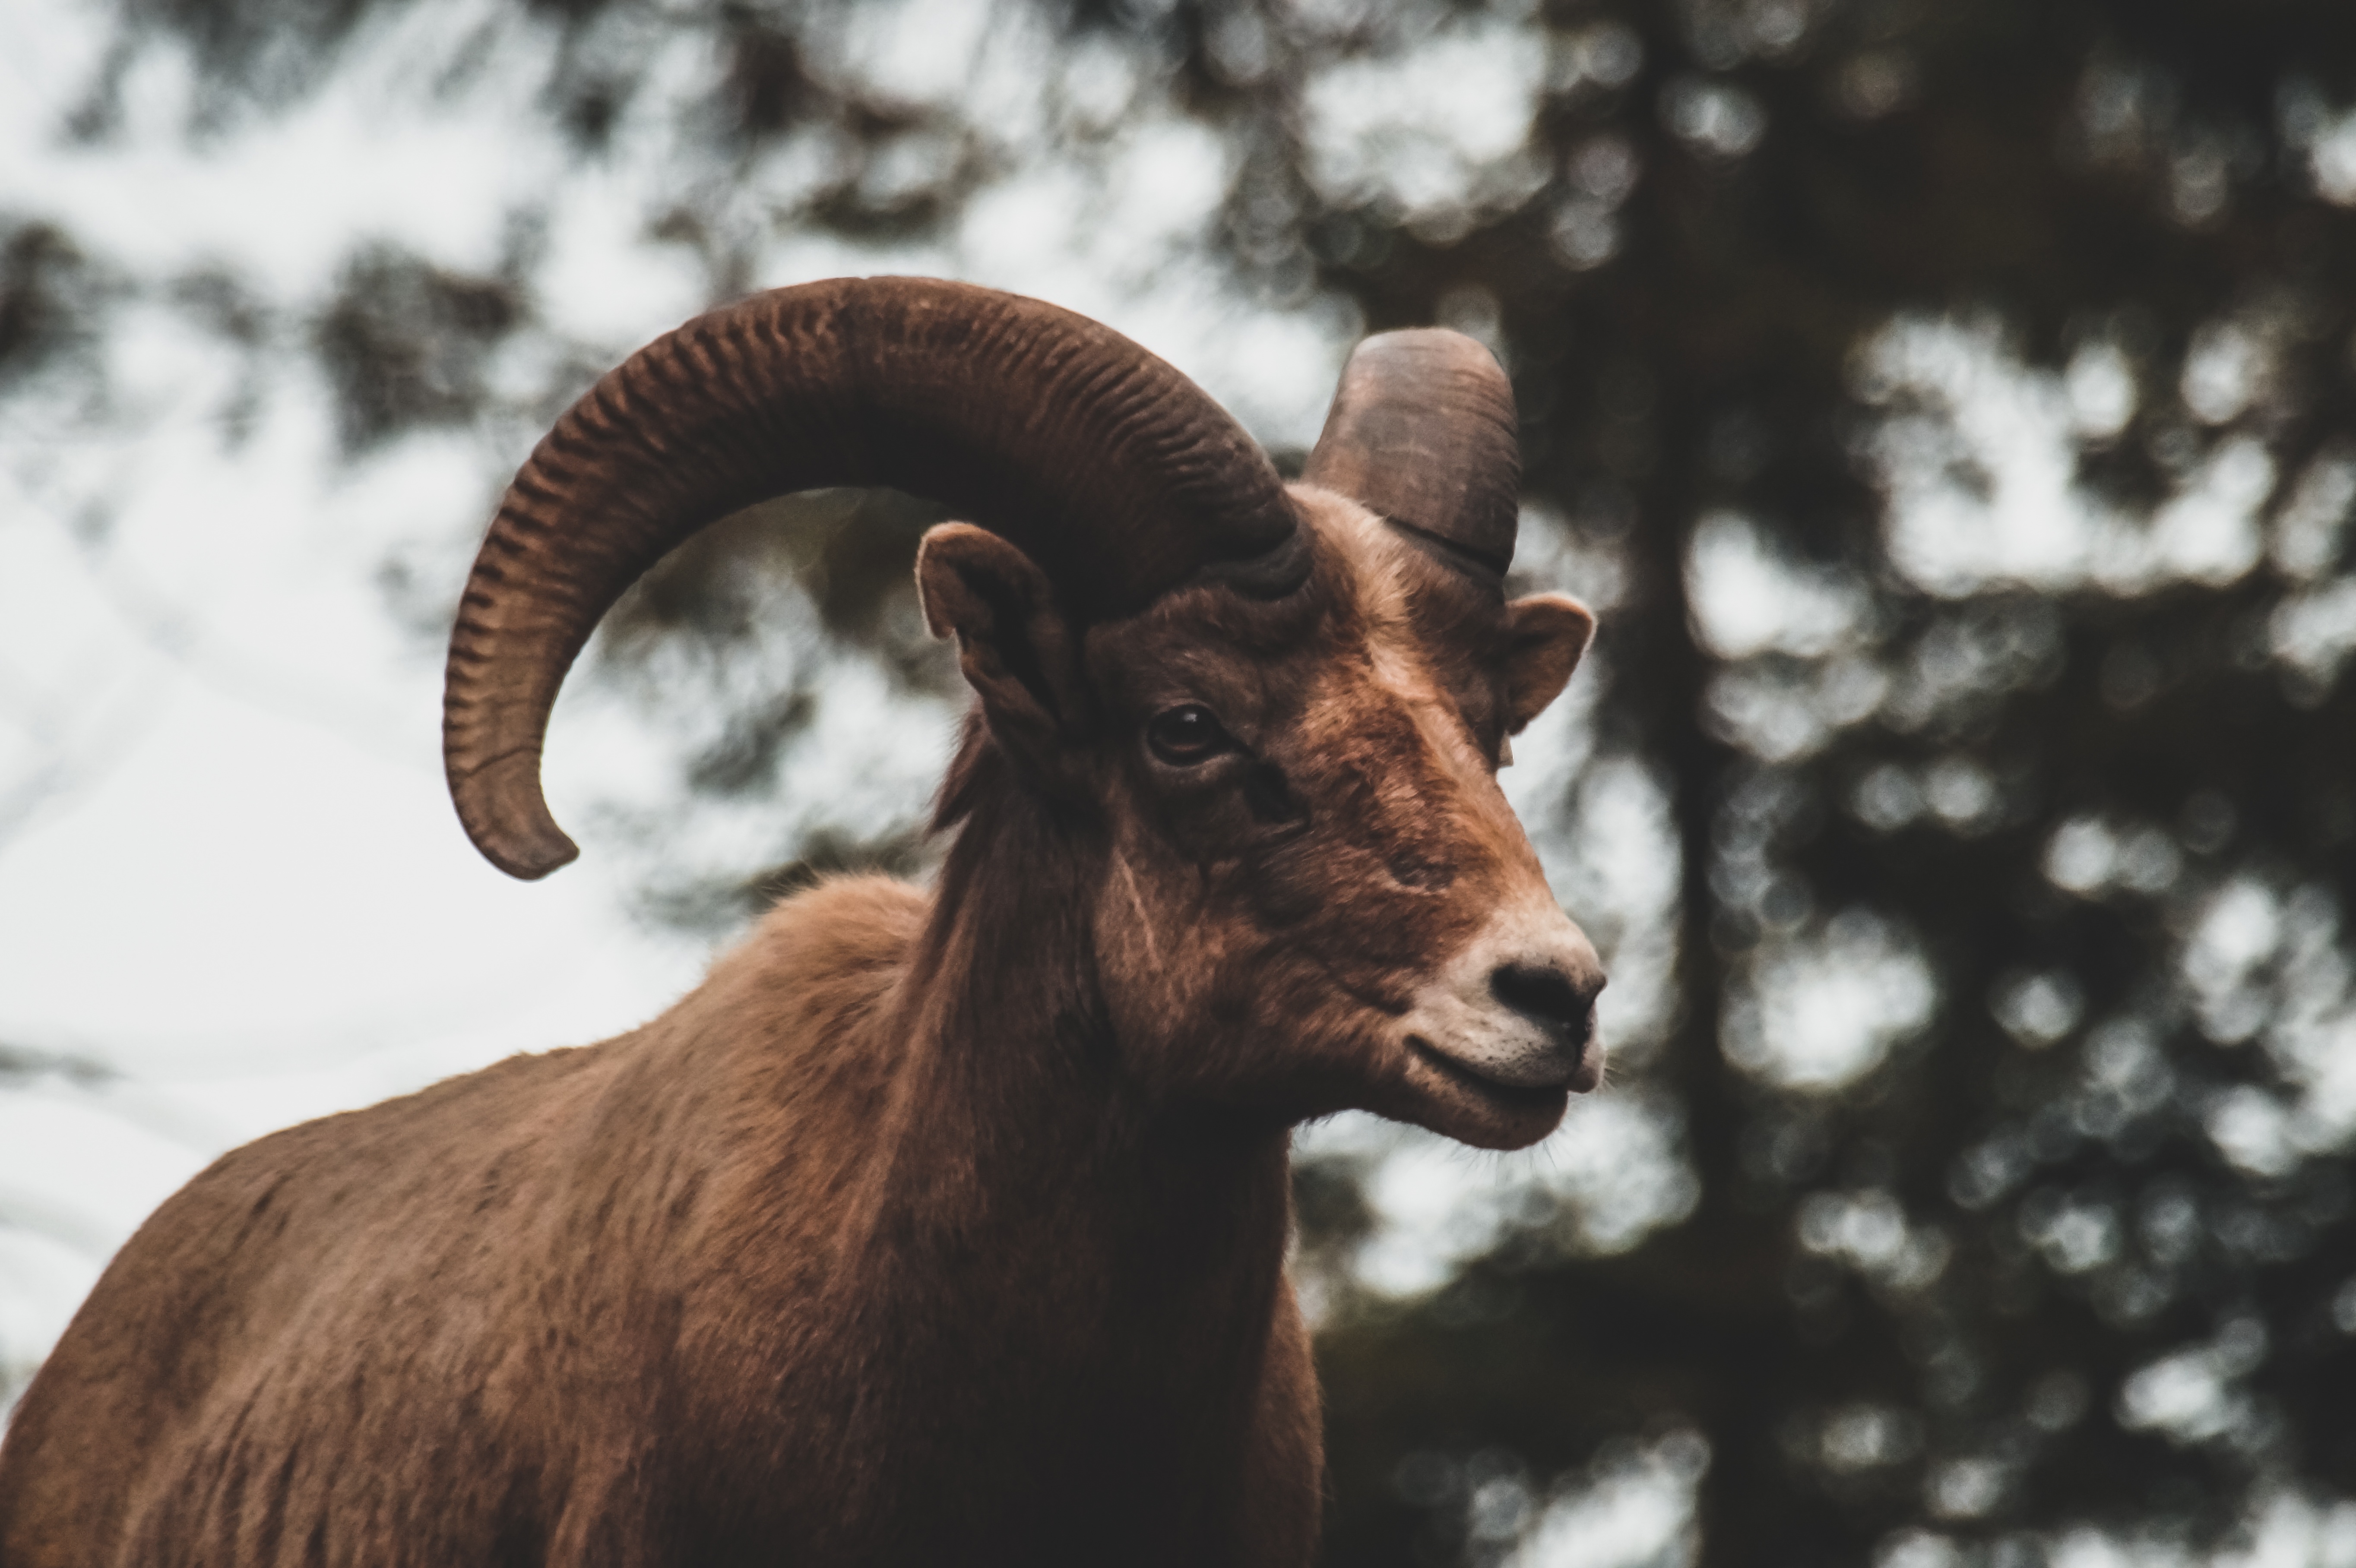
wildlife, goat, horn, sheep, mammal, fauna, close up, goats, vertebrate, bighorn, barbary sheep, cattle like mammal, cow goat family